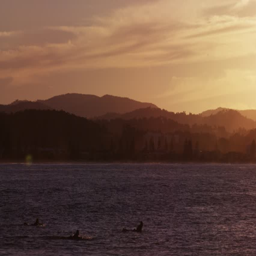
surfers and view of the shore